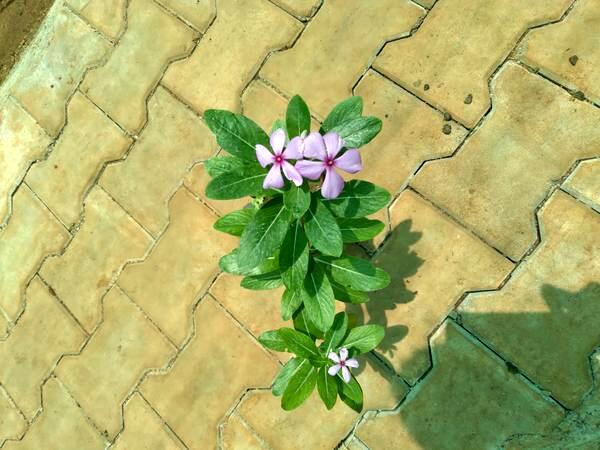
Plant: Nithyapushpa